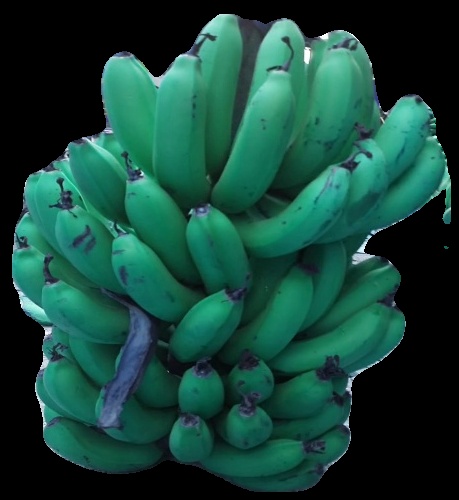
Variety: pachbale
Grade: grade2